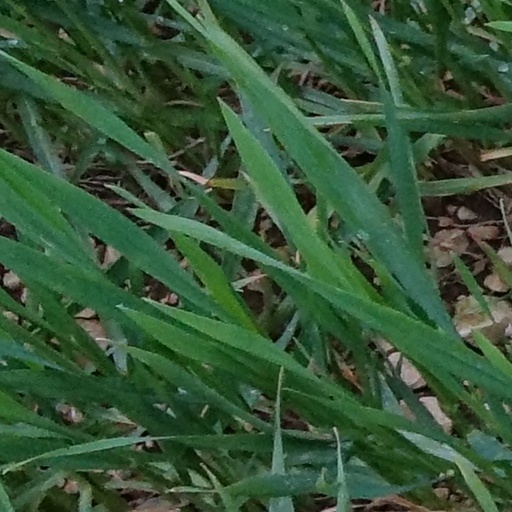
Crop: wheat